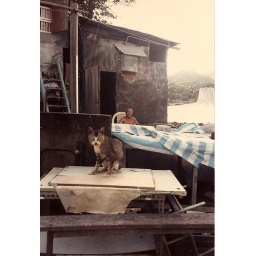
This cat has a black triangle right in the middle of his forehead.